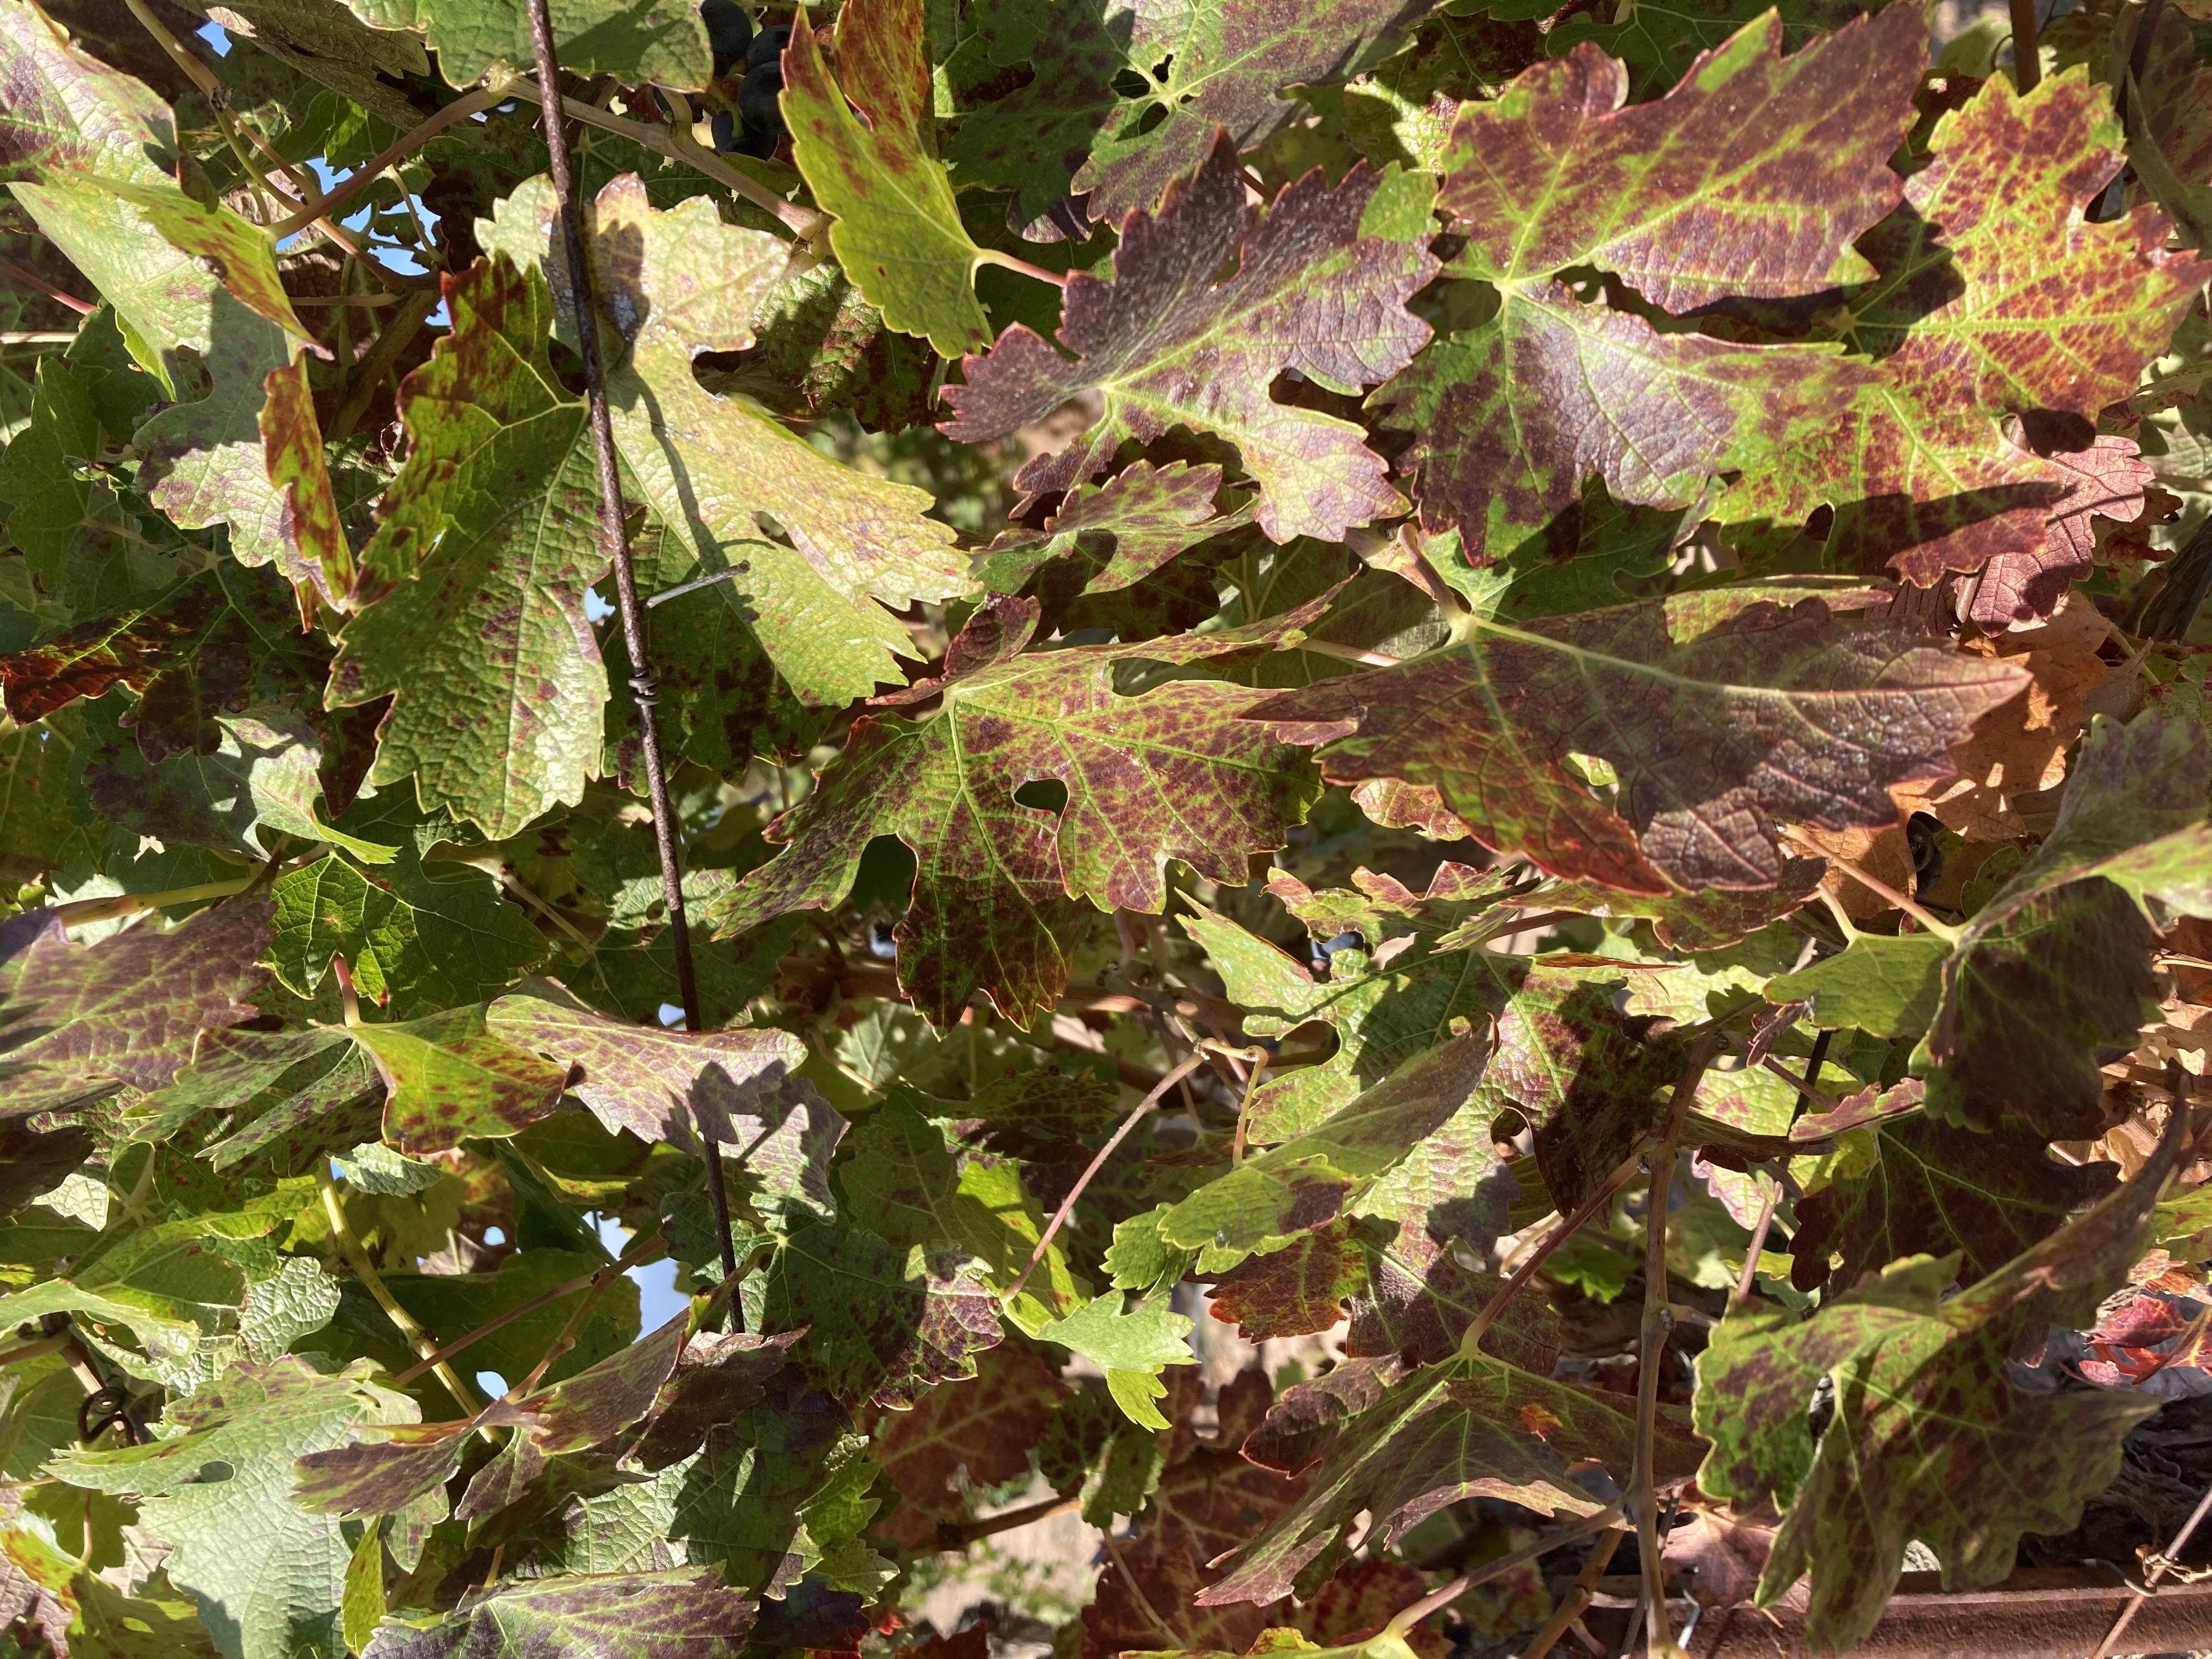
Label: Leafroll 3